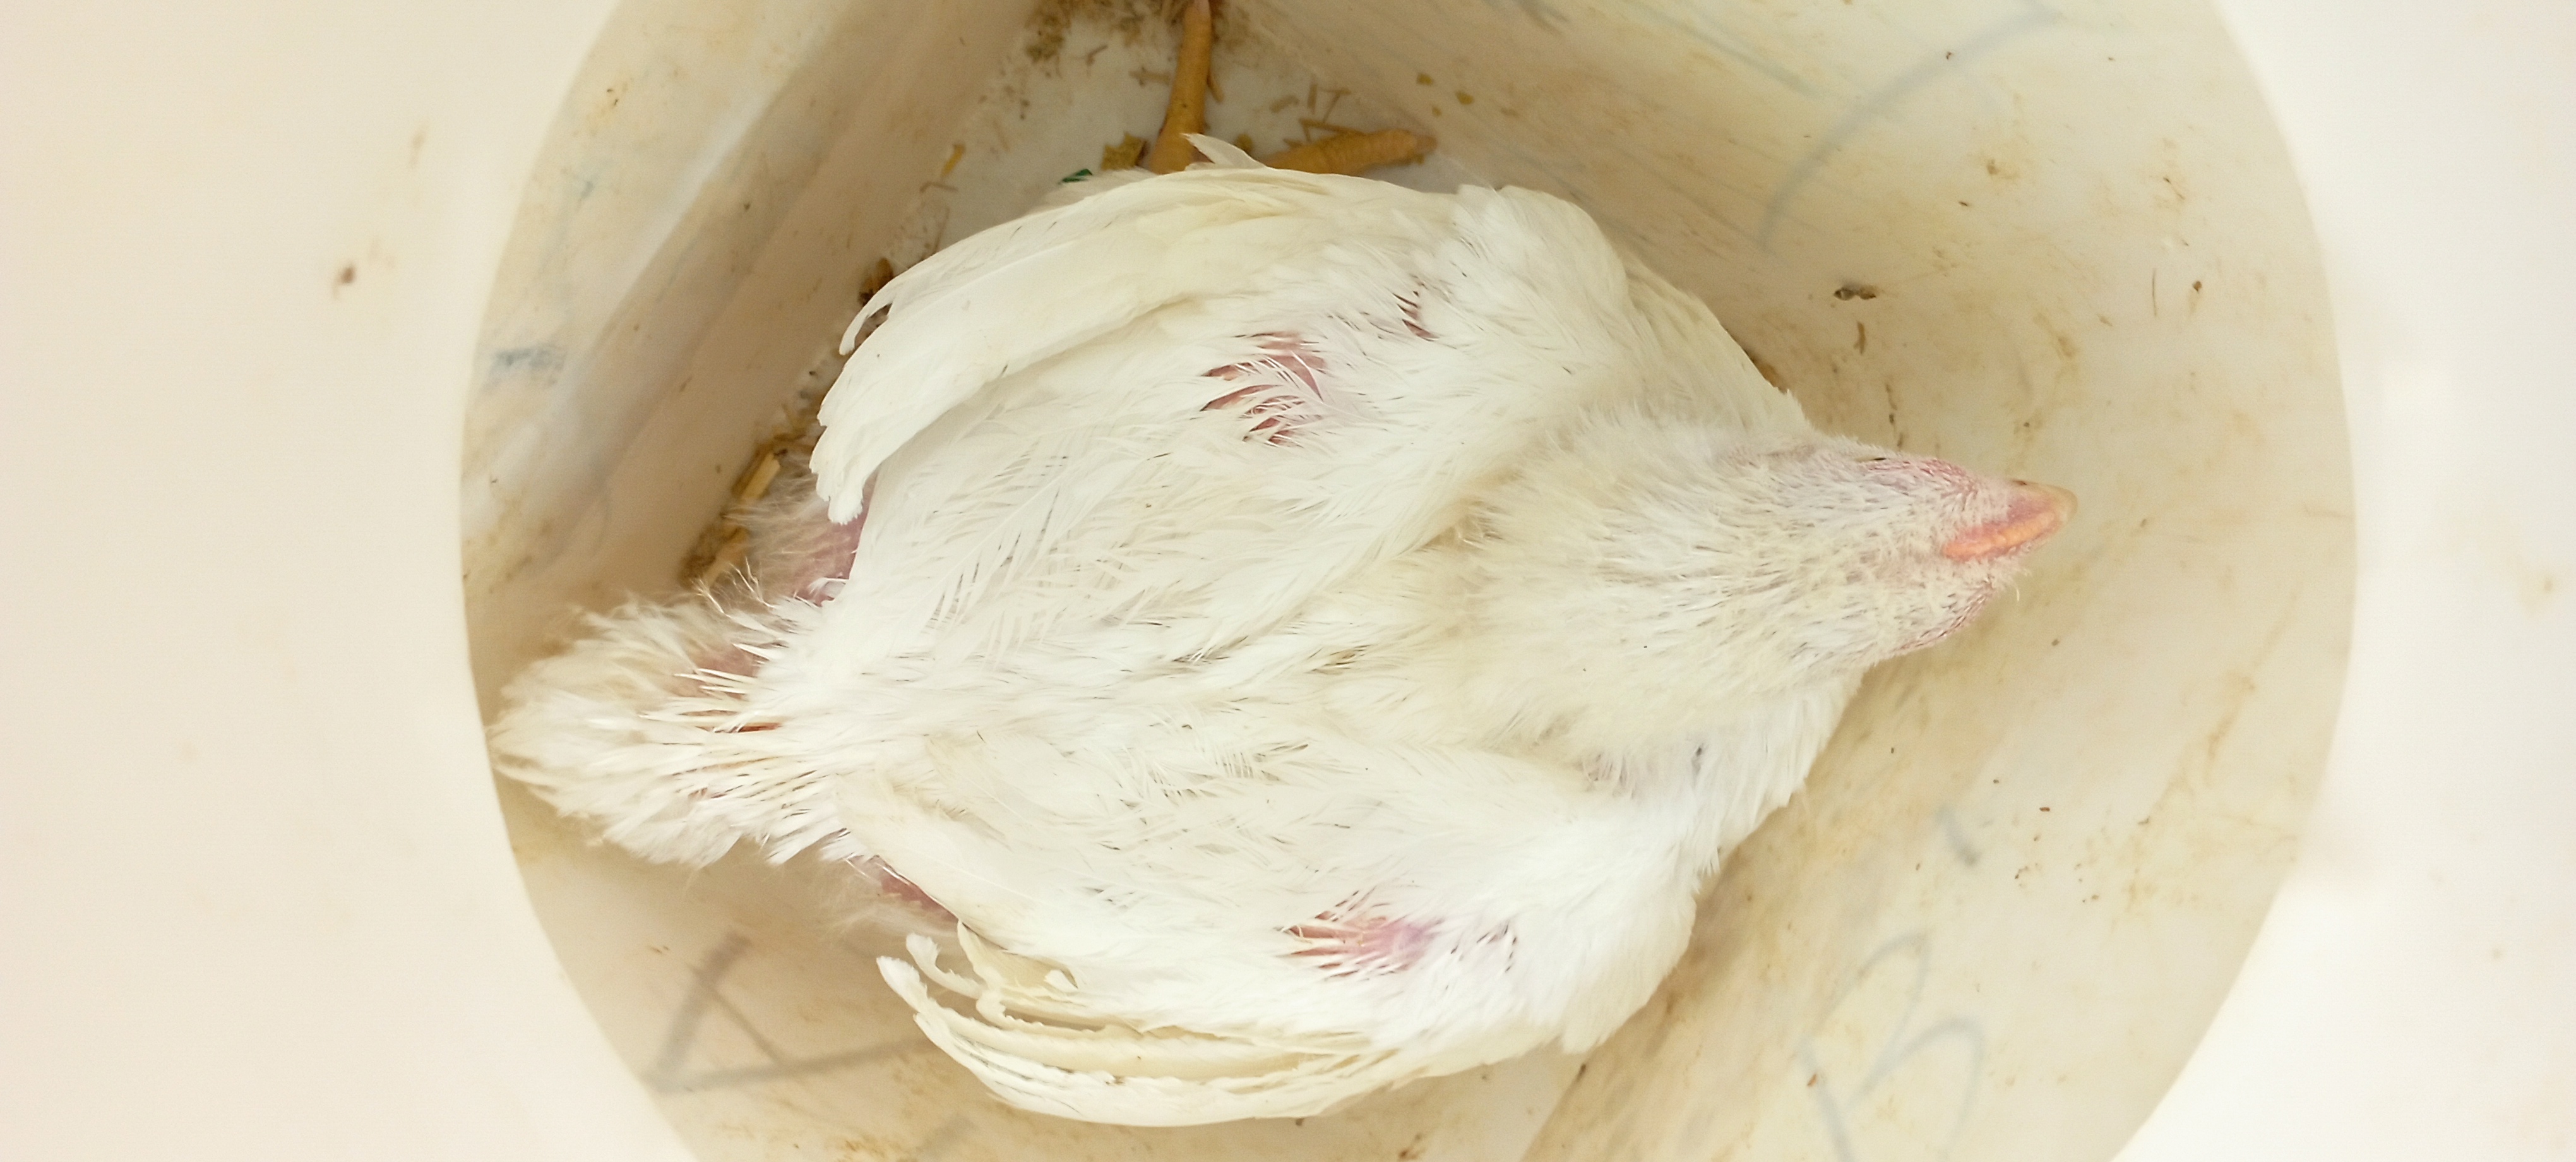
Weight: 1992 g